22nd World Scout Jamboree

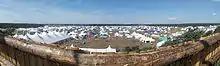
View on Jamboree Site

The opening ceremony took place on 27 July 2011. It included a history and geography of Sweden, with music including the jamboree song "Changing the world" performed by Daniel Lemma and Pär Klang. Also included was a procession of flags (one from each country) and the official handover from Great Britain to Sweden, which involved Bear Grylls abseiling down from the roof of the stage (he had planned to paraglide in but had to change due to bad weather).